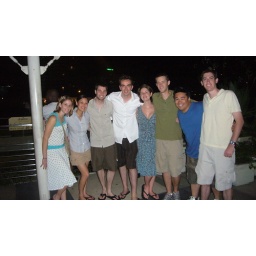
Going to dinner across the river by water taxiThailand